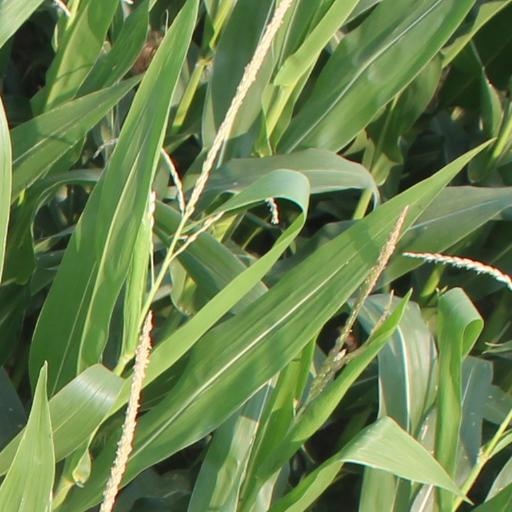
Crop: maize; corn